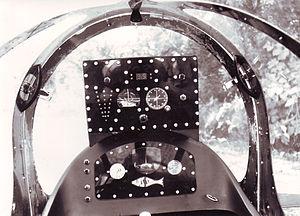
Les sous-marins Havas sont une gamme de sous-marins humides élaborés en France à la fin des années 1960 et durant les années 1970.